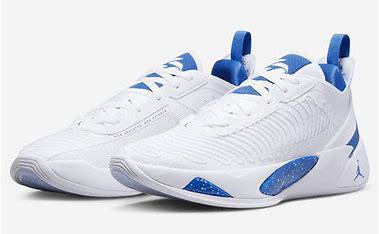
Brand: Jordan
Model: Luka 1